Little Flower Academy

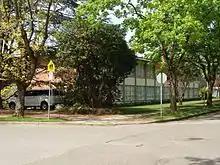
Old section of the school

In 1858, five women of the Québec-based order of the Sisters of St. Ann travelled by sea to the Isthmus of Panama and up the west coast to Victoria. They set down in a small log cabin in Beacon Hill Park, and began the process of establishing Victoria's St. Ann's Academy.